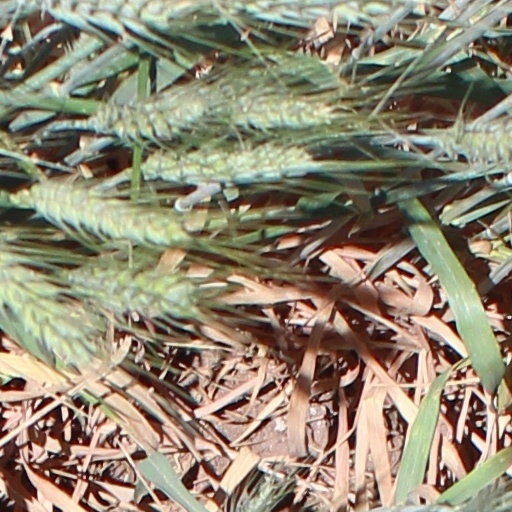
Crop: wheat